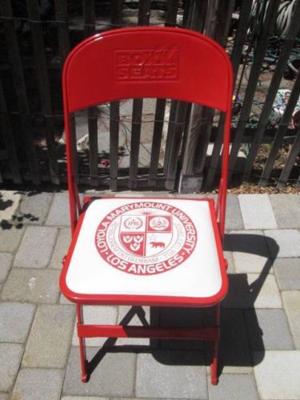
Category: chair